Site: brandenburg
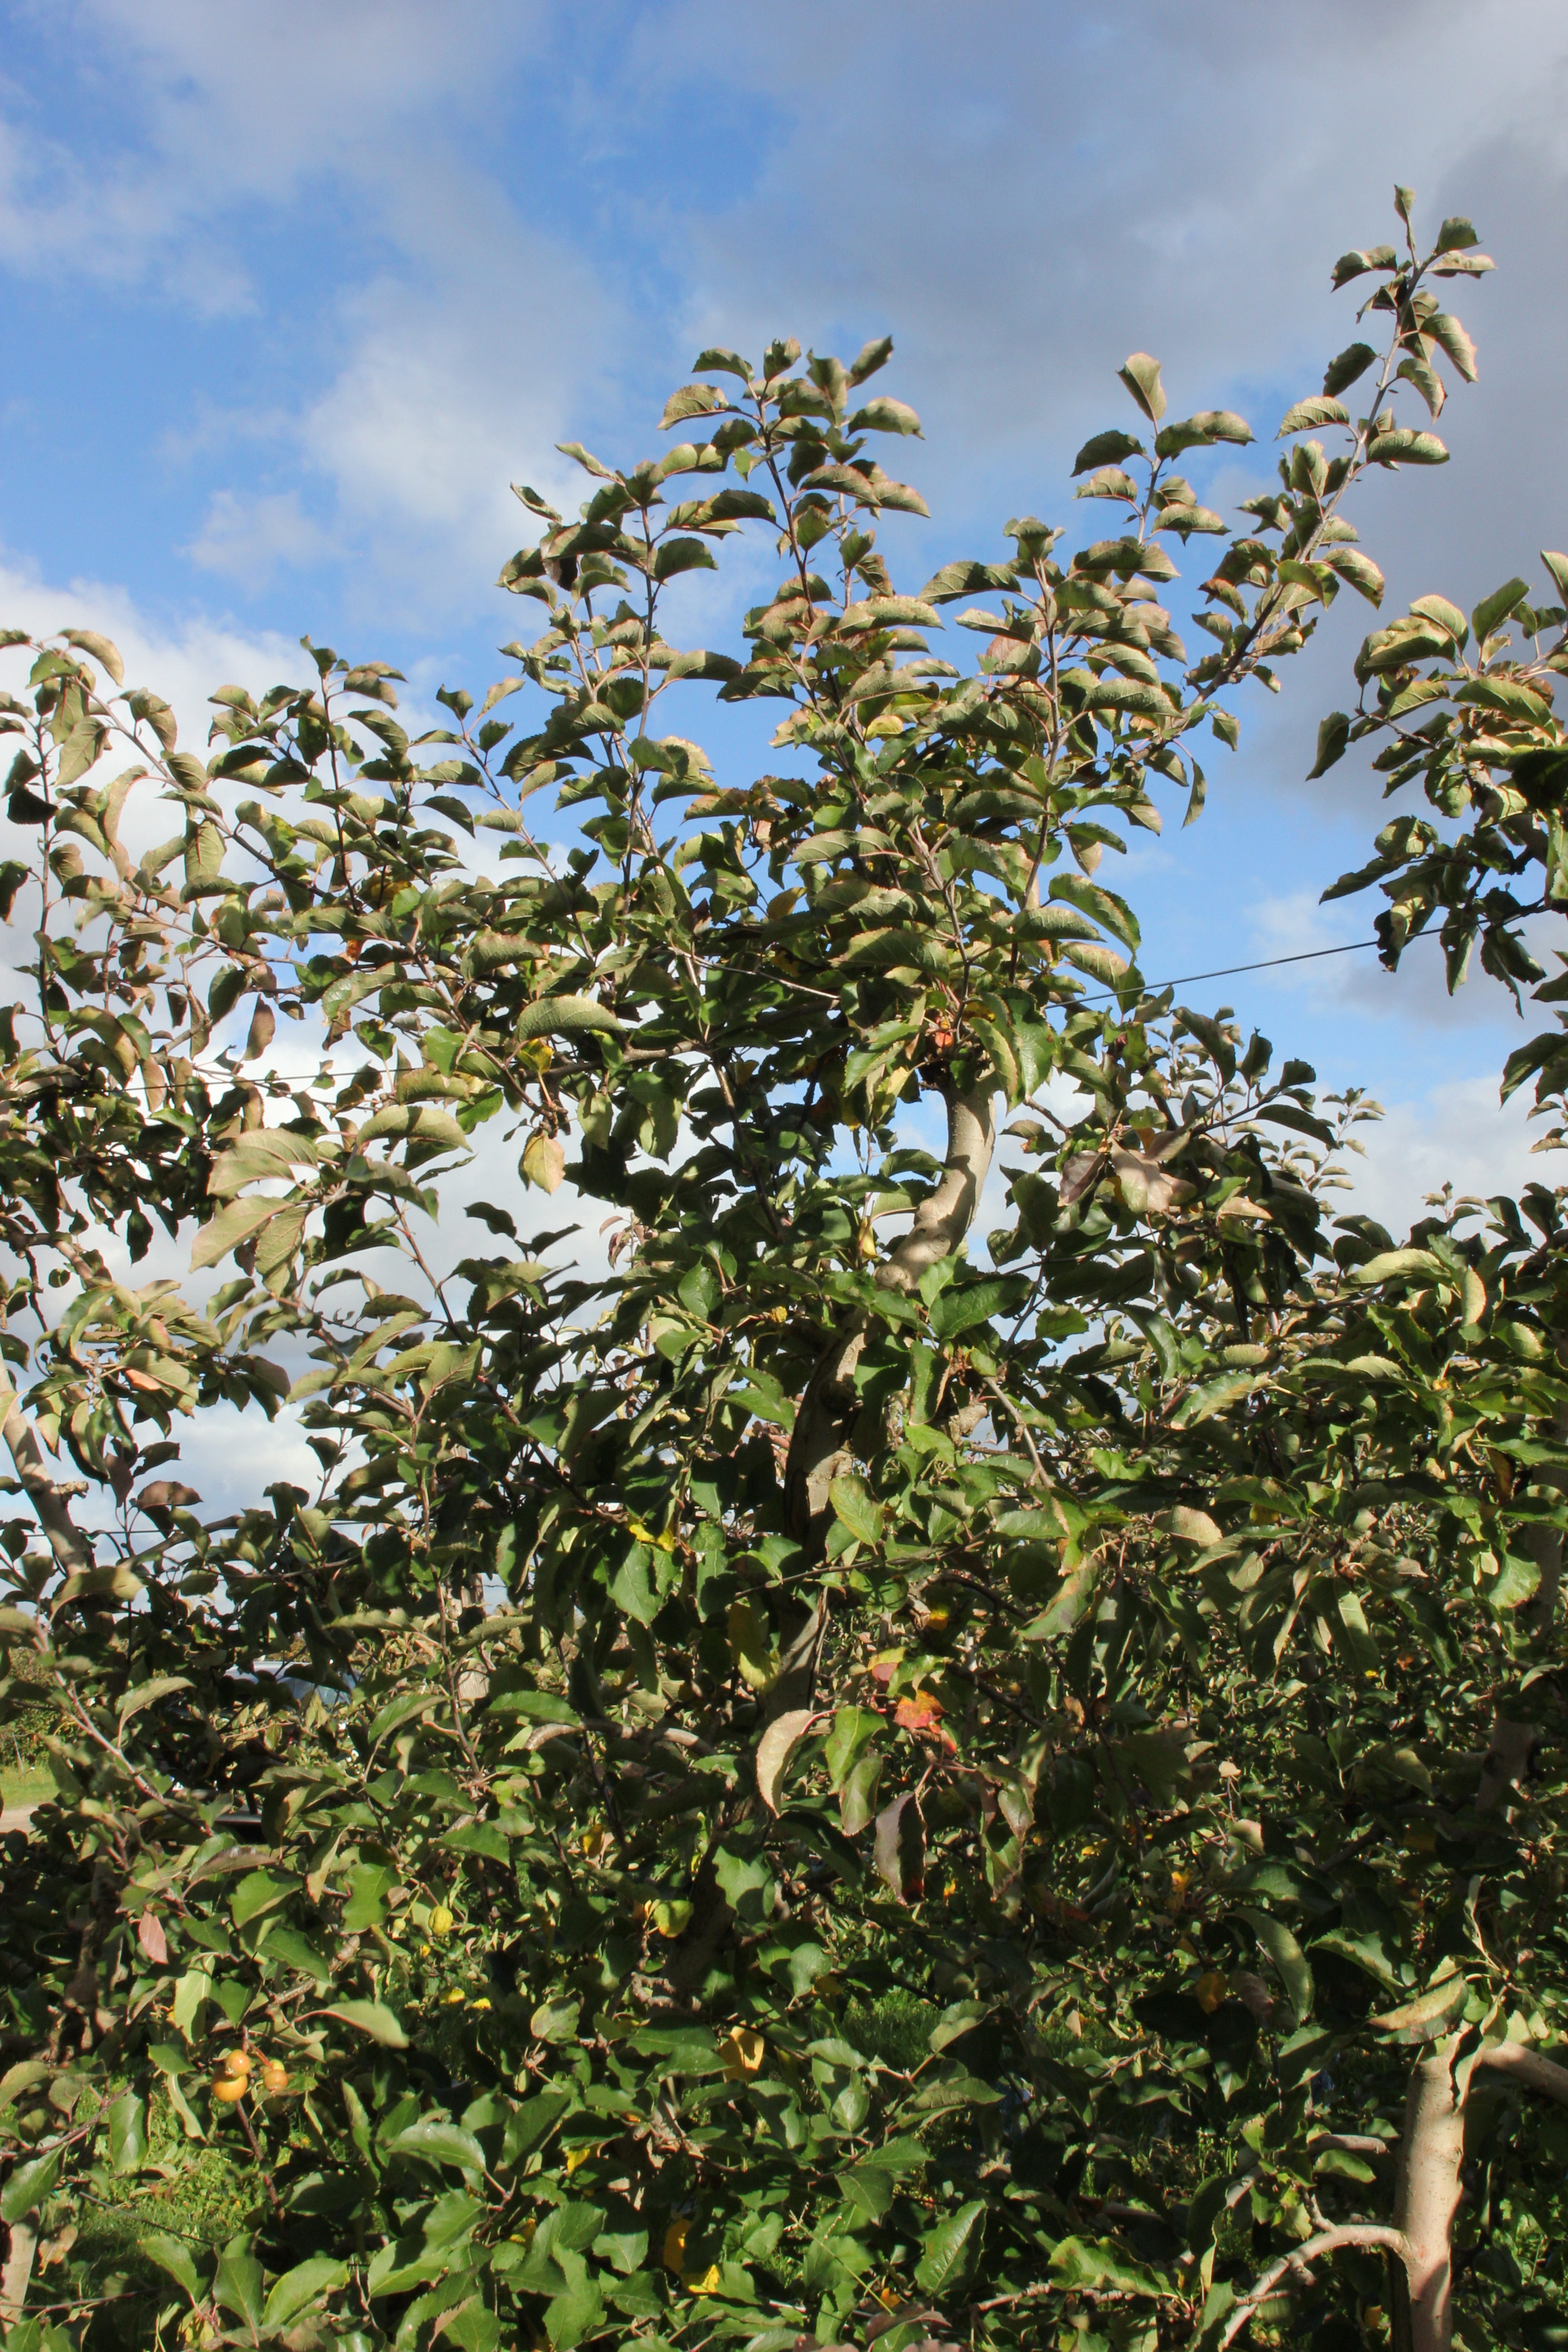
Growth stage (BBCH 91): Senescence, beginning of dormancy